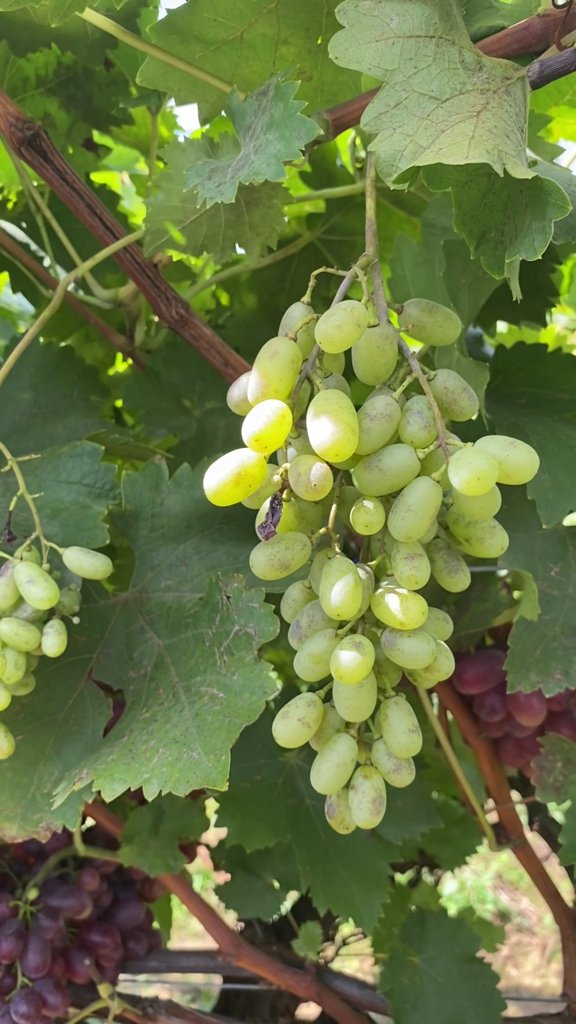
Berries visible: 111
Grape clusters: 4